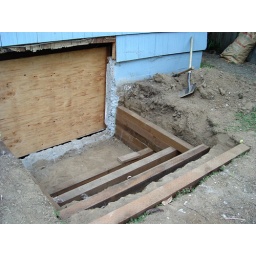
Cutting new windows in the foundation and building cedar window wells.